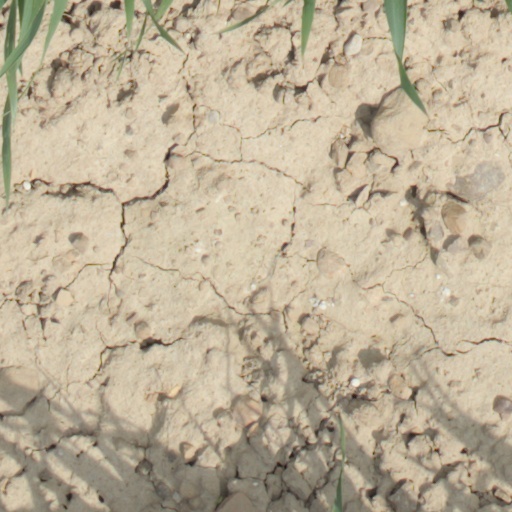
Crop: wheat